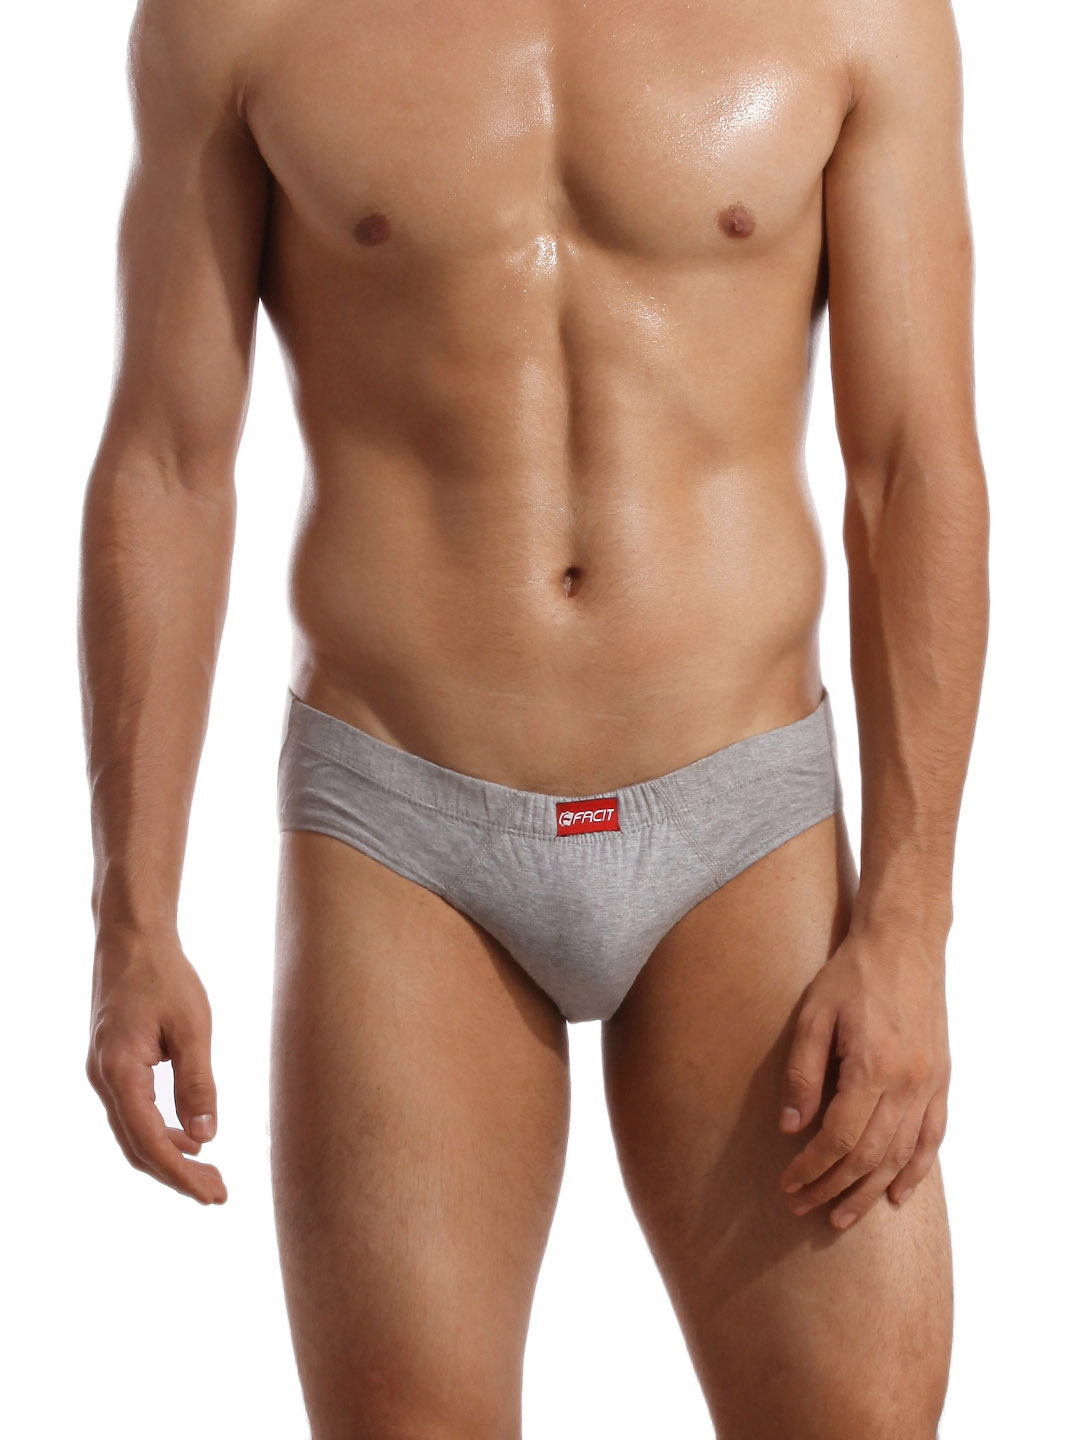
Facit Men Mid- Rise BF Grey Briefs
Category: Apparel / Innerwear / Briefs
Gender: Men
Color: Grey
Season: Summer 2016
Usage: Casual